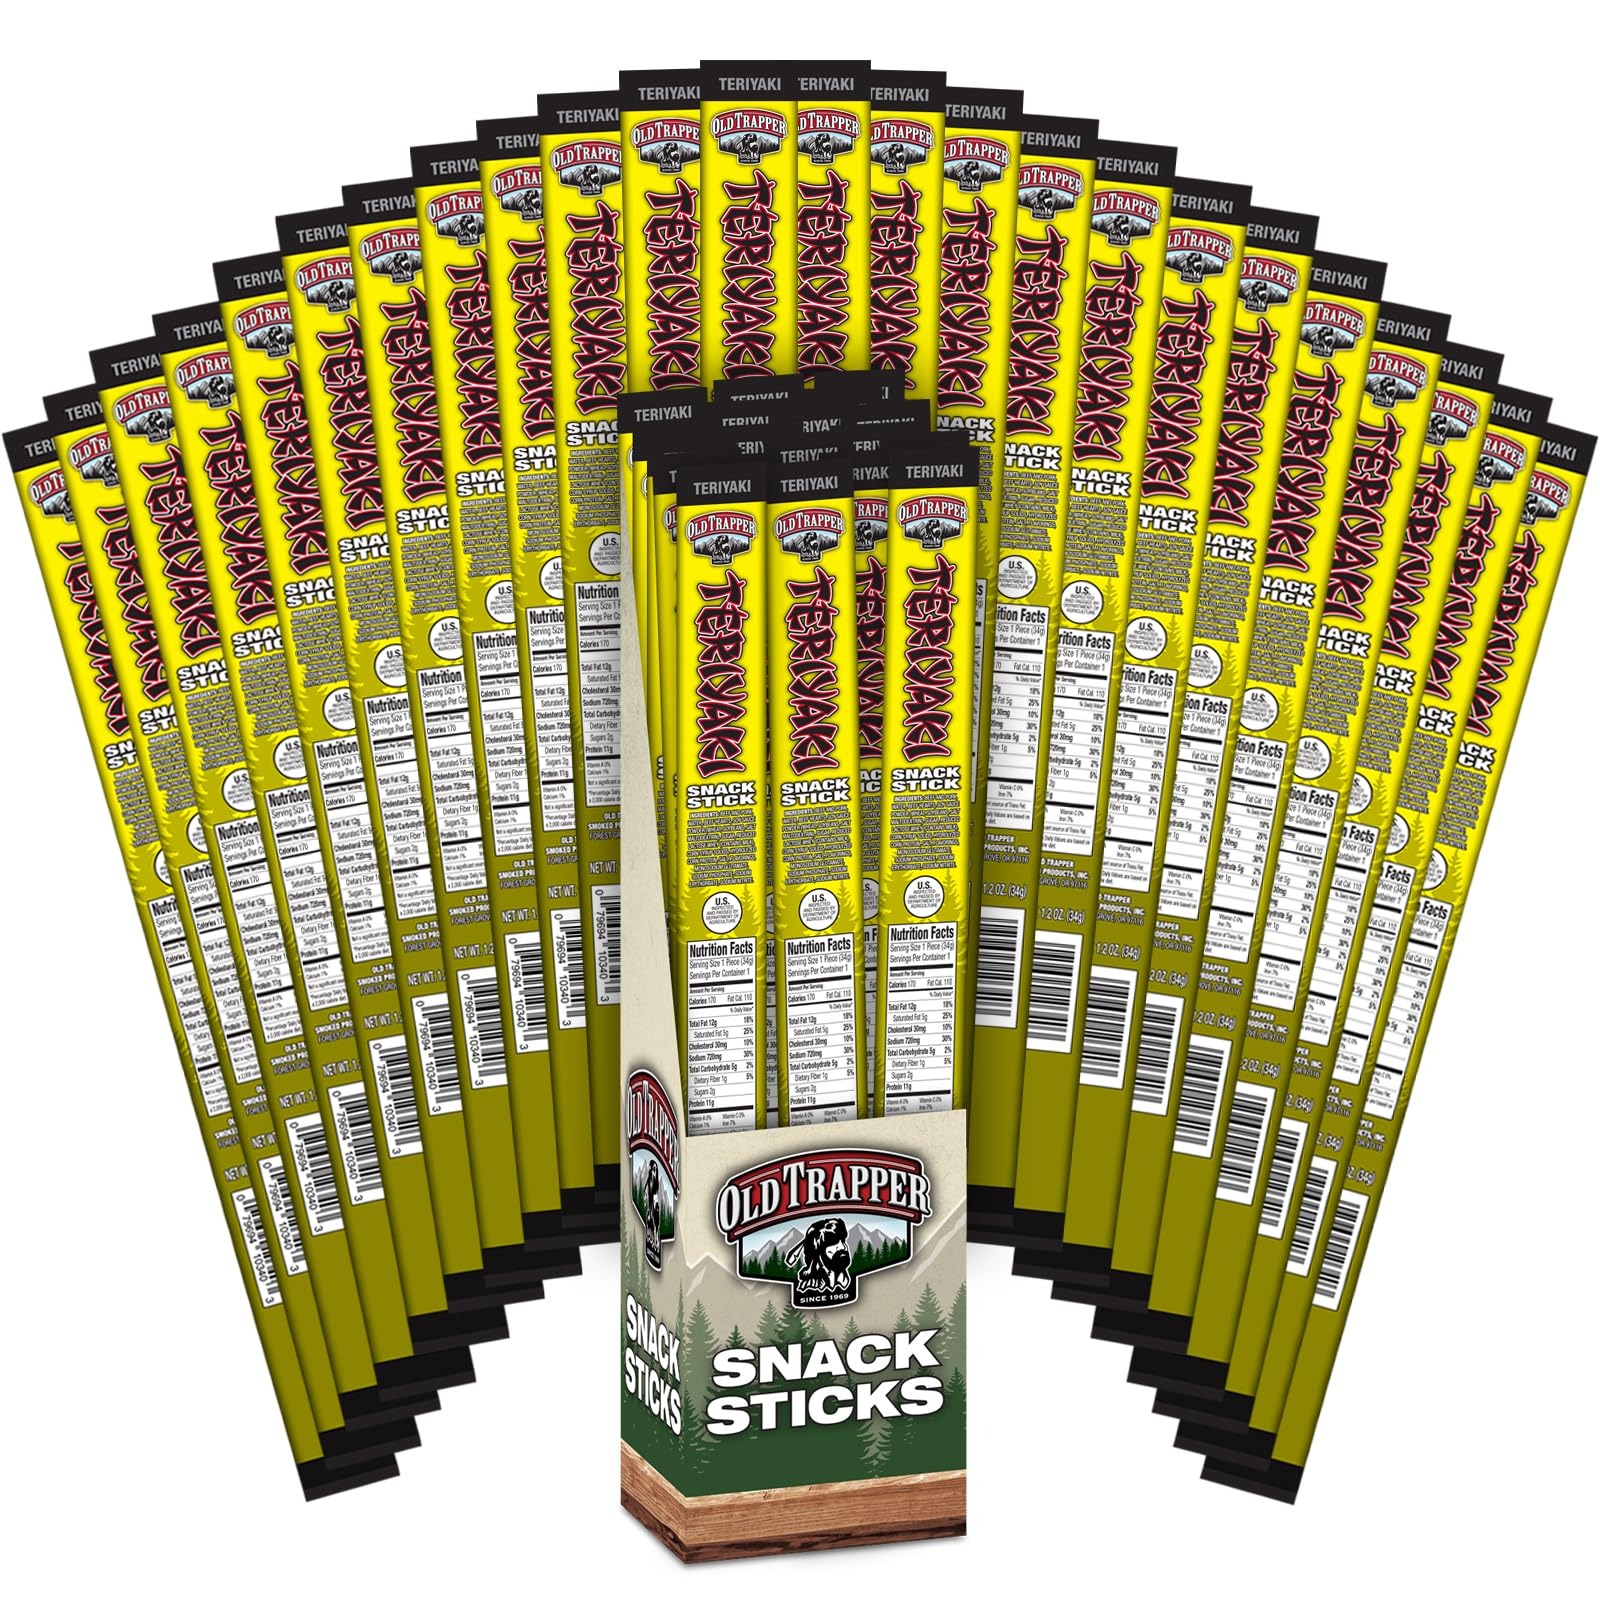
Item Name: Old Trapper Teriyaki Snack Sticks, 1.2-Ounce Individually Wrapped Packages, Natural Wood Smoked Meat Snacks, 11 Grams of Protein per Serving (Pack of 24)
Bullet Point 1: SMART SNACK: Drop those chips and crackers; pepperoni sticks are the best snack food for your worst cravings
Bullet Point 2: DELICIOUS: Old Trapper pepperoni sticks bring big flavor and savory satisfaction in a snackable package
Bullet Point 3: QUALITY FOOD: Made with quality ingredients and natural wood smoke
Bullet Point 4: CONVENIENT: Perfect pantry snacks; Stash these pepperoni sticks in your glove box, gym bag, or at the office
Bullet Point 5: BULK SIZE: 24 1.2-ounce packages will outlast your worst hunger
Value: nan
Unit: None

Price: 45.94